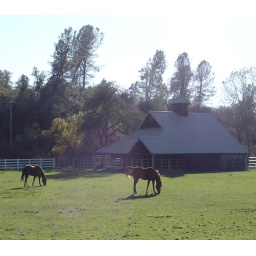
Here is a picture of a couple of horses grazing in front of a barn for the &amp;quot;Countryside&amp;quot; topic of the Exploring Photography club.